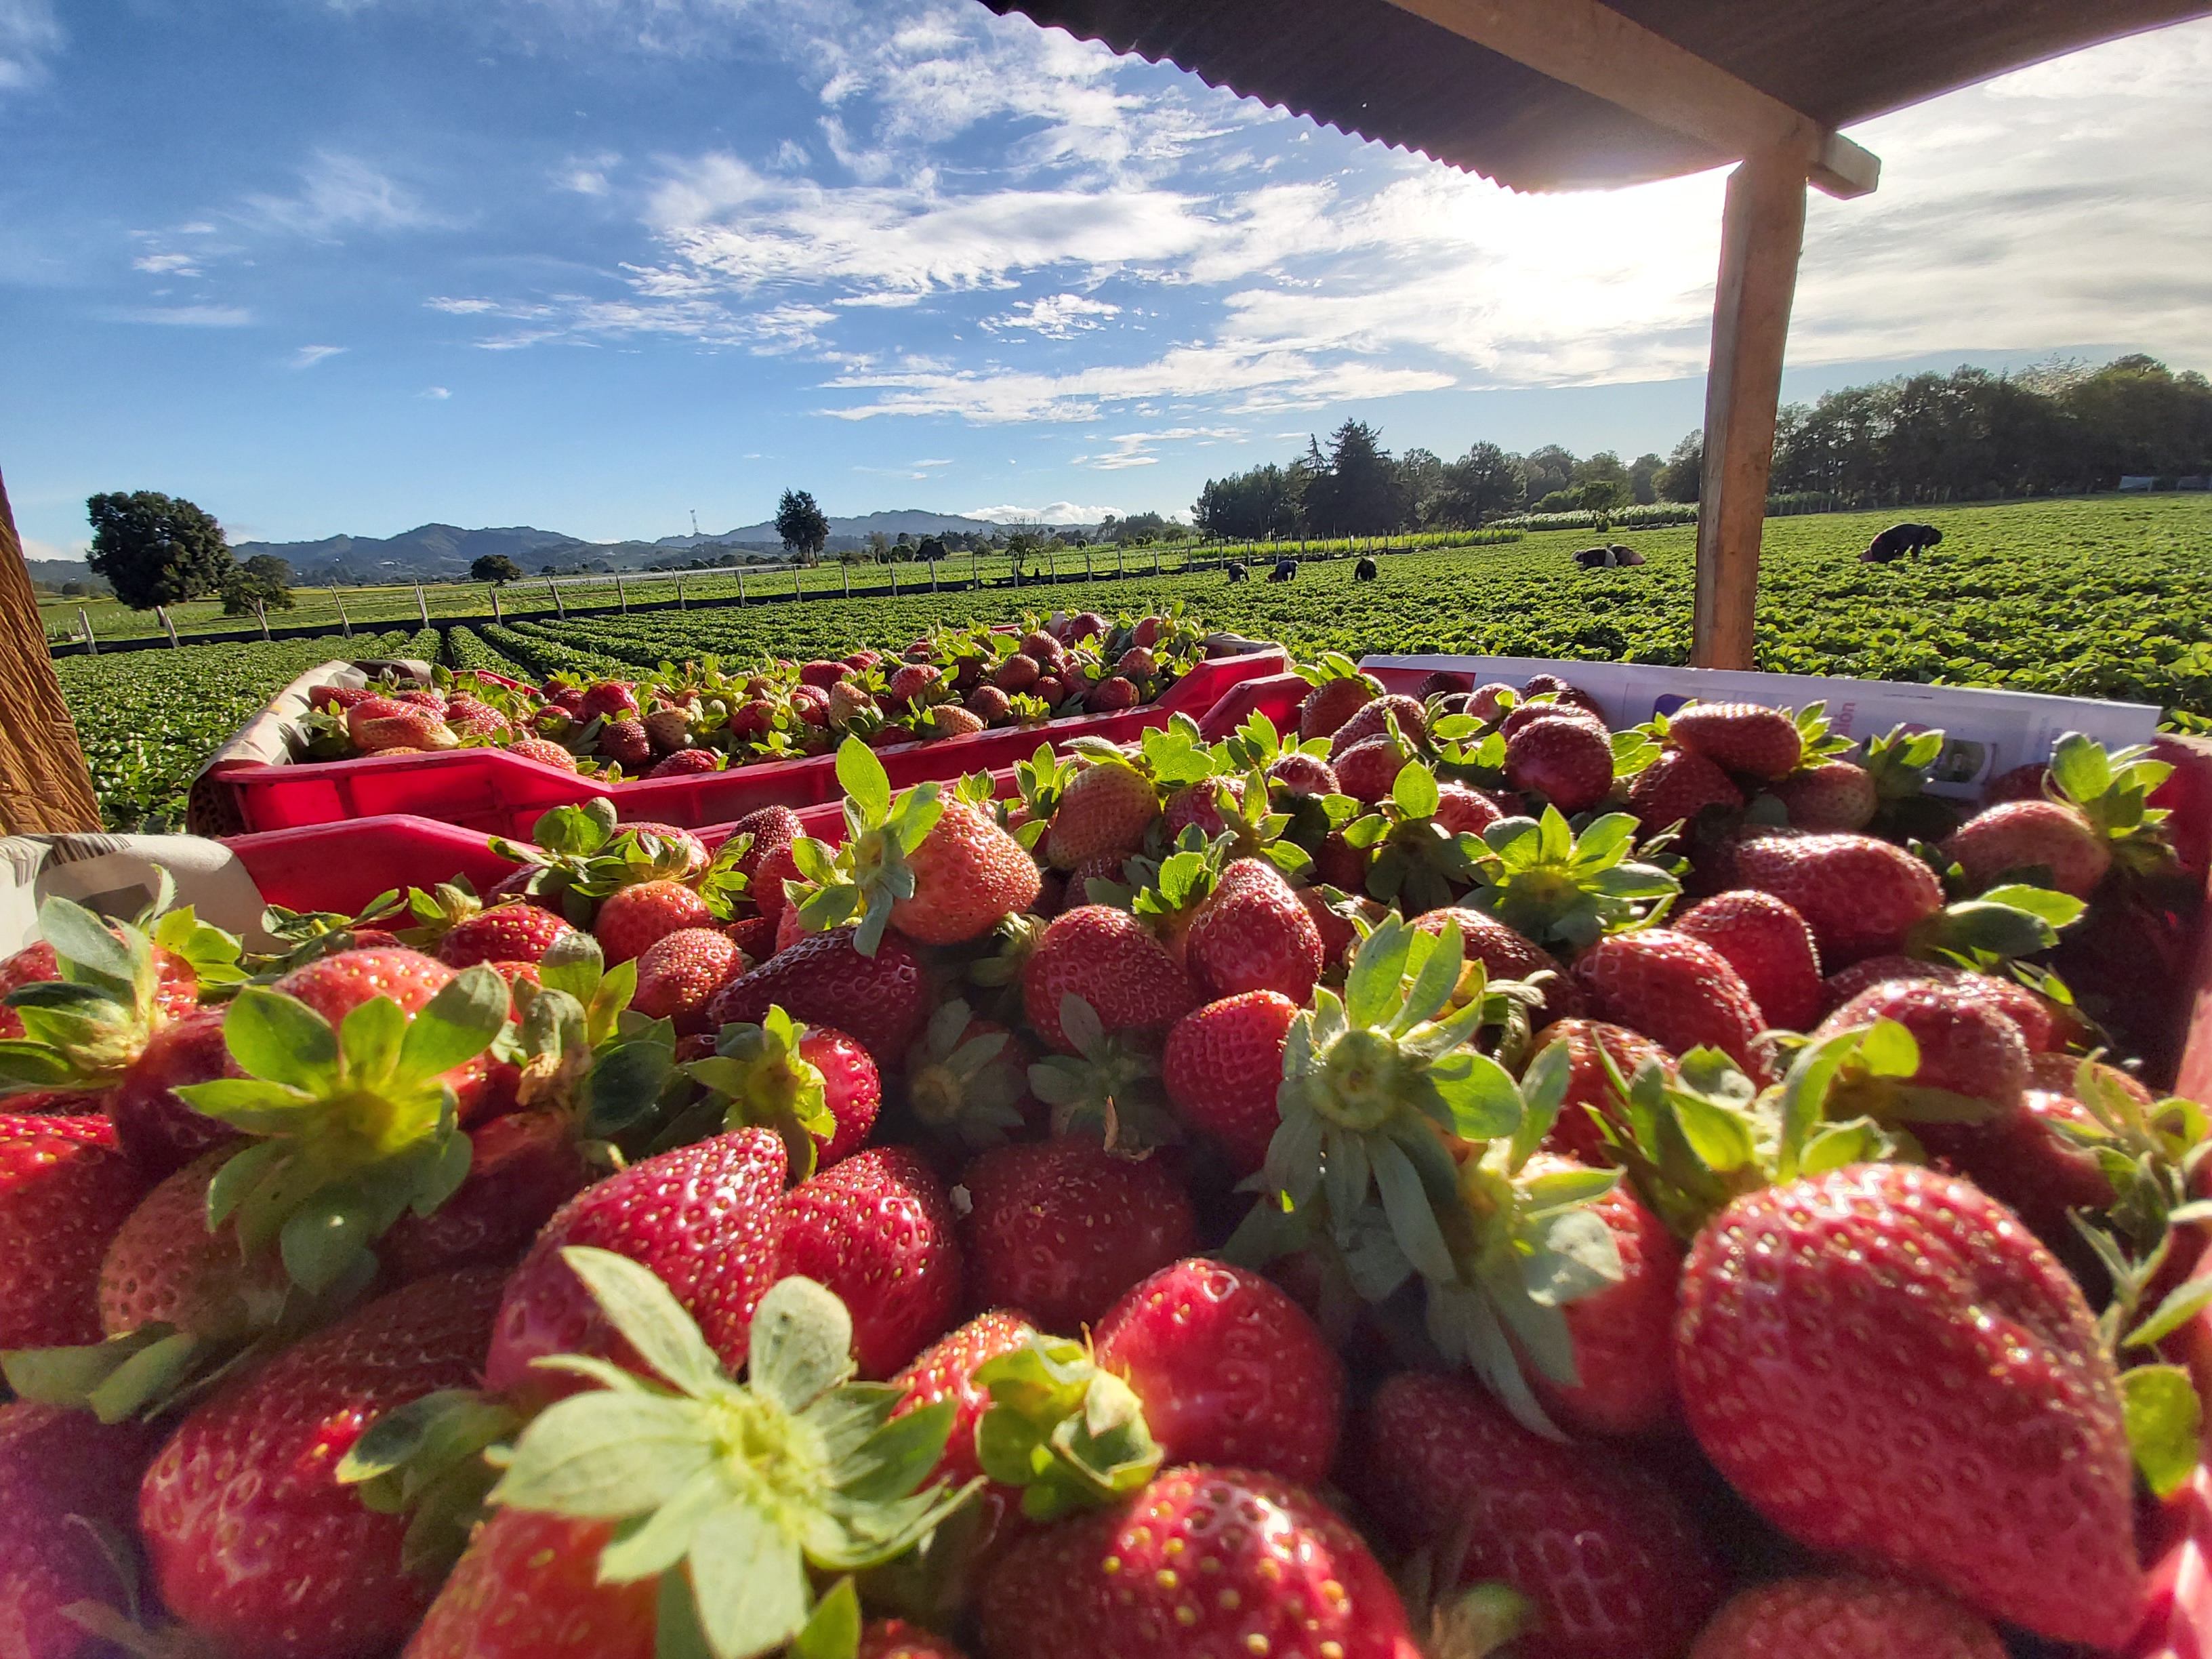
natural, natural foods, strawberries, strawberry, local food, plant, fruit, sky, farm, food, flower, plantation, vegetable, produce, superfood, leaf vegetable, field, berry